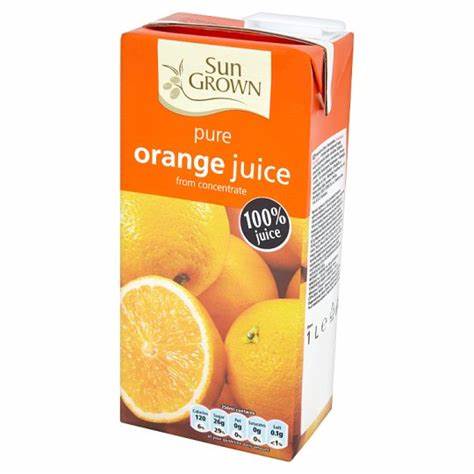
Waste category: cardboard